United States aircrew badges

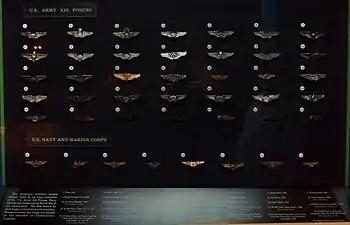
Examples of various aircrew badges at the National Air and Space Museum

During World War II, numerous fleet requests occurred to recognize the work of the enlisted aircrew members flying in combat, the result was the creation of the Air Crew Insignia on 18 May 1943. While primarily an enlisted insignia, officers were eligible if they met the same criteria of Bureau of Naval Personnel (BUPERS) Circular Letter 90-43. The design was essentially the same as today's insignia except all pewter silver with no gold. A subsequent BUPERS Circular Letter 395-44 dated 30 Dec 1944, changed the design to the same as today with the modification of the gold center disc. In 1958, the insignia was redesignated the "Combat Aircrew Insignia". In 1978, the Navy removed the insignia as authorized wear and then in 1994, the Marine Corps reestablished the insignia as it is known today as the Marine Combat Aircrew Badge. It is a decoration of the United States Marine Corps which is awarded to those enlisted personnel who have served as aircrew members on board combat flights.